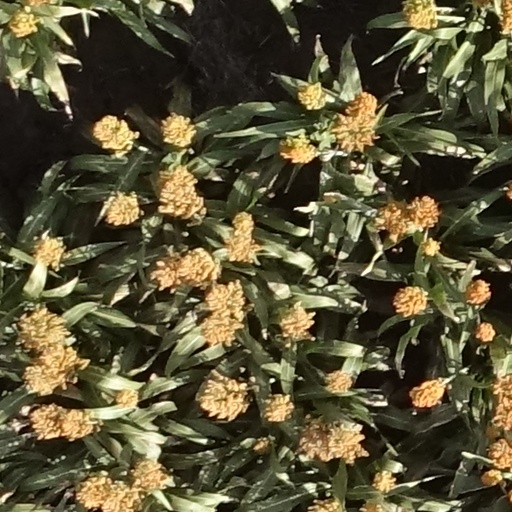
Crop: sorghum